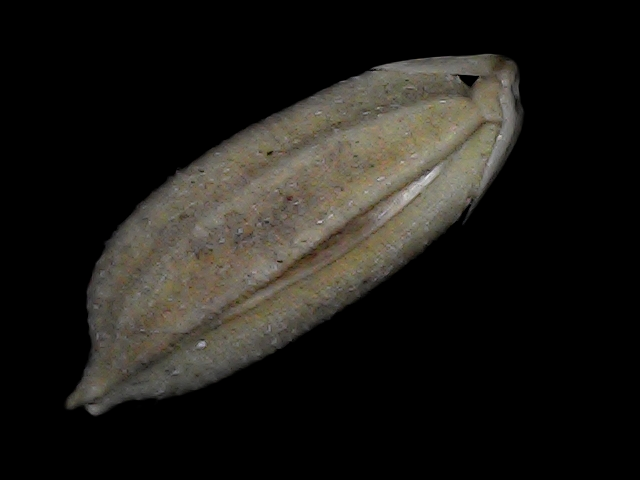
Rice variety: Bd79